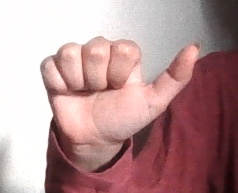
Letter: dhad